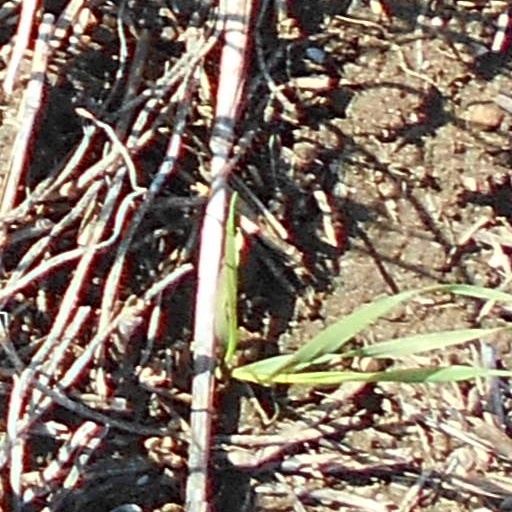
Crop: wheat